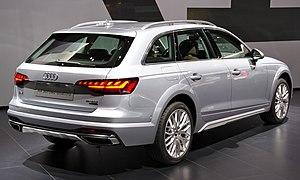
L'Audi Allroad Quattro appartient à une gamme restreinte de grands breaks tout-chemin à transmission intégrale, parmi lesquels on compte les Volvo XC70 Cross Country, Subaru Outback, Peugeot 508 RXH.